Sergio Osmeña

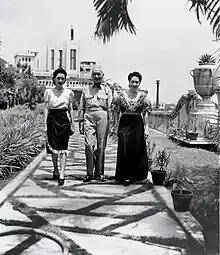
President Osmeña and his family strolling in the Malacañang Palace gardens in 1945.

Osmena was inaugurated vice-president, along with Quezon as president, on November 15, 1935. Quezon had originally been barred by the Philippine constitution from seeking re-election. However, in 1940, constitutional amendments were ratified allowing him to seek re-election for a fresh term ending in 1943. In the 1941 presidential elections, Quezon was re-elected over former Senator Juan Sumulong with nearly 82% of the vote. Re-elected in 1941, Osmeña remained vice president during the Japanese occupation when the government was in exile. As vice-president, Osmeña concurrently served as secretary of public instruction from 1935 to 1940, and again from 1941 to 1944.